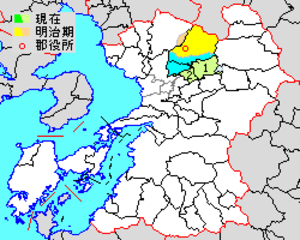
Le district de Kikuchi est un district de la préfecture de Kumamoto au Japon doté d'une superficie de 211,54 km².